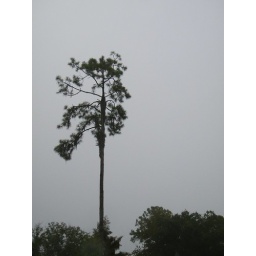
pine tree against the rain clouds